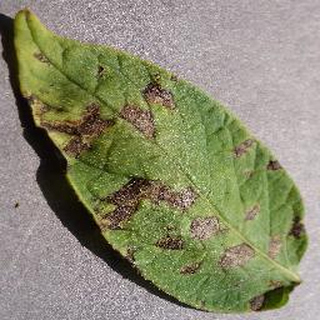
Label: potato_early_blight